Drink

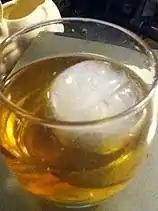
Whiskey served "on the rocks"

Around the world, people refer to other herbal infusions as "teas"; it is also argued that these were popular long before the "Camellia sinensis" shrub was used for tea making. Leaves, flowers, roots or bark can be used to make a herbal infusion and can be bought fresh, dried or powdered.